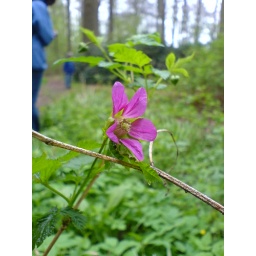
A flower I saw in a forest in the Netherlands.